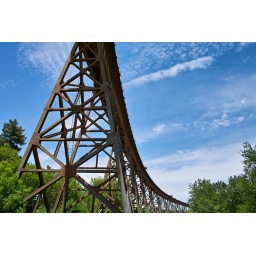
Above the trees and under the sky